Martin Pahlmblad

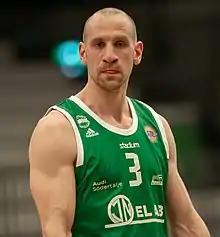
Pahlmblad in 2020

Martin Pahlmblad (born May 9, 1986) is a Swedish professional basketball player for the Swedish team Södertälje BBK of the Basketligan.